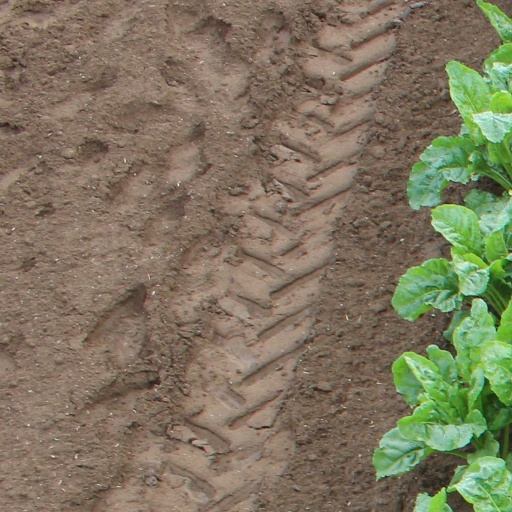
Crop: sugar beet